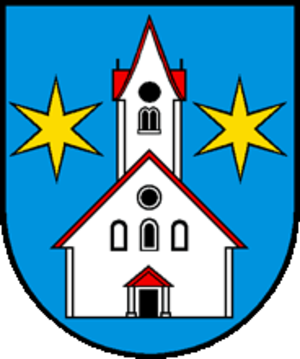
Betschwanden est une localité et une ancienne commune suisse du canton de Glaris, située dans la commune de Glaris Sud.